Fontaine de l'Observatoire

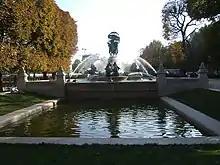
Ensemble setting

The Fontaine de l'Observatoire is a monumental fountain located in the Jardin Marco Polo, south of the Jardin du Luxembourg in the 6th arrondissement of Paris, with sculpture by Jean-Baptiste Carpeaux. It was dedicated in 1874. It is also known as the "Fontaine des Quatre-Parties-du-Monde", for the four parts of the world embodied by its female figures, or simply the "Fontaine Carpeaux".